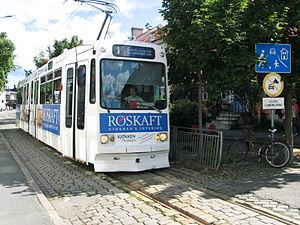
Le tramway de Trondheim est le réseau de tramways de la ville de Trondheim, en Norvège. Ouvert en 1990, il comporte une ligne unique : la Gråkallbanen. Il s'agit de la ligne de tramway la plus septentrionale au monde.
Trondheim /ˈtrɔnhæjm/, autrefois Nidaros, est une ville norvégienne située dans la fylke de Trøndelag, dont elle constitue le centre administratif. Elle comptait 198 219 habitants au 1ᵉʳ octobre 2019 pour une superficie de 342 km².